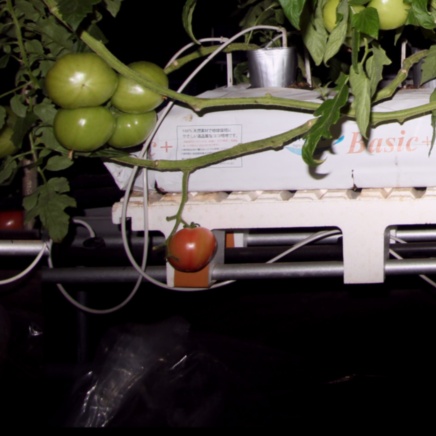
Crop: tomato